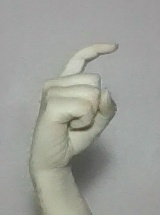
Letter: ra